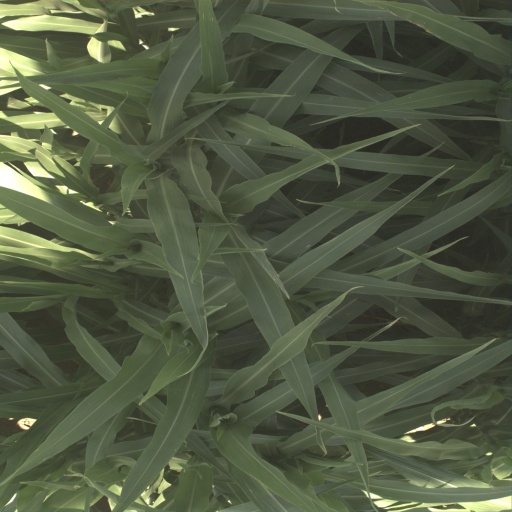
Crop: sorghum